Jô

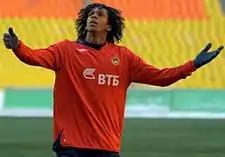
Jô with CSKA Moscow in 2007.

In 2006, Jô became the fourth Brazilian signed by the club within last two years and joined Daniel Carvalho, Vágner Love, and Dudu Cearense.